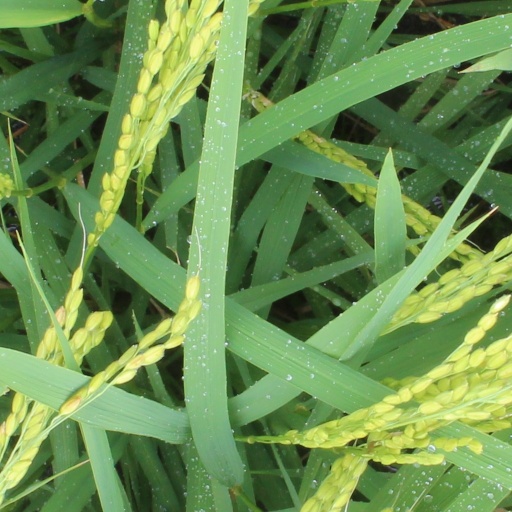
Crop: rice